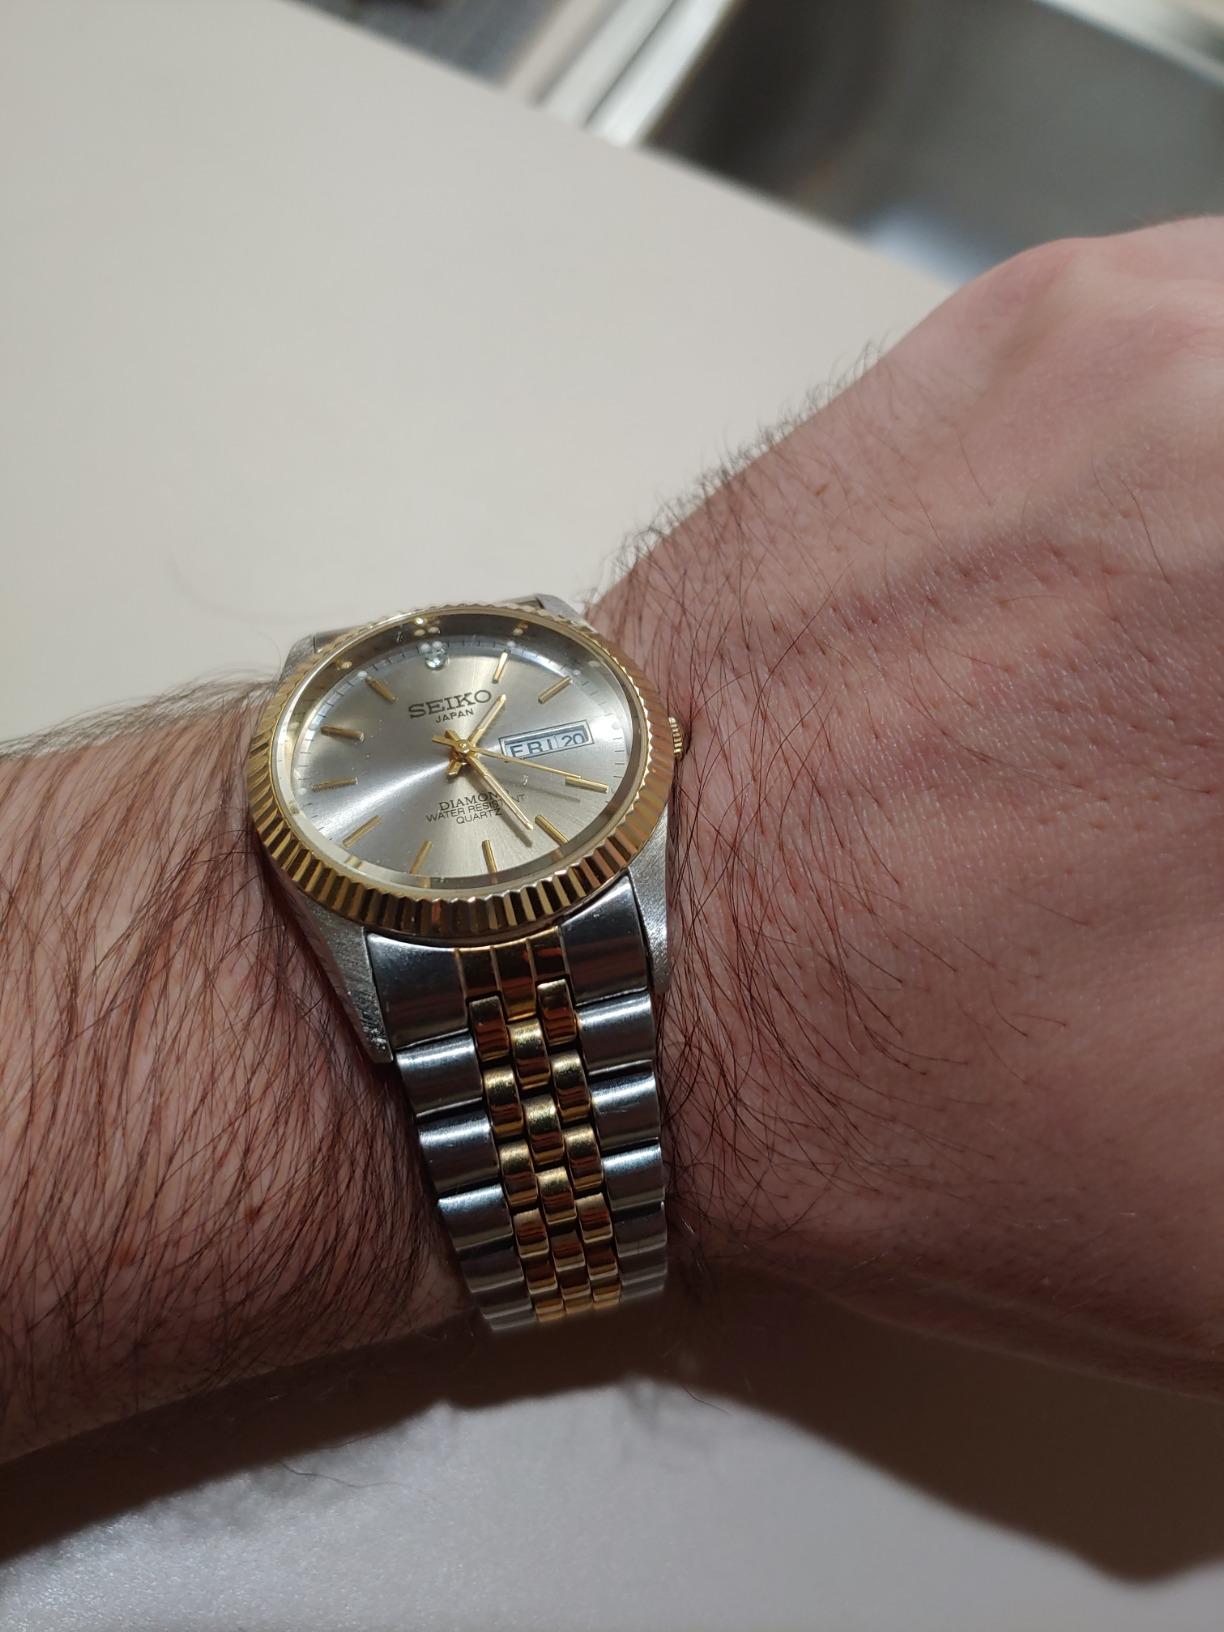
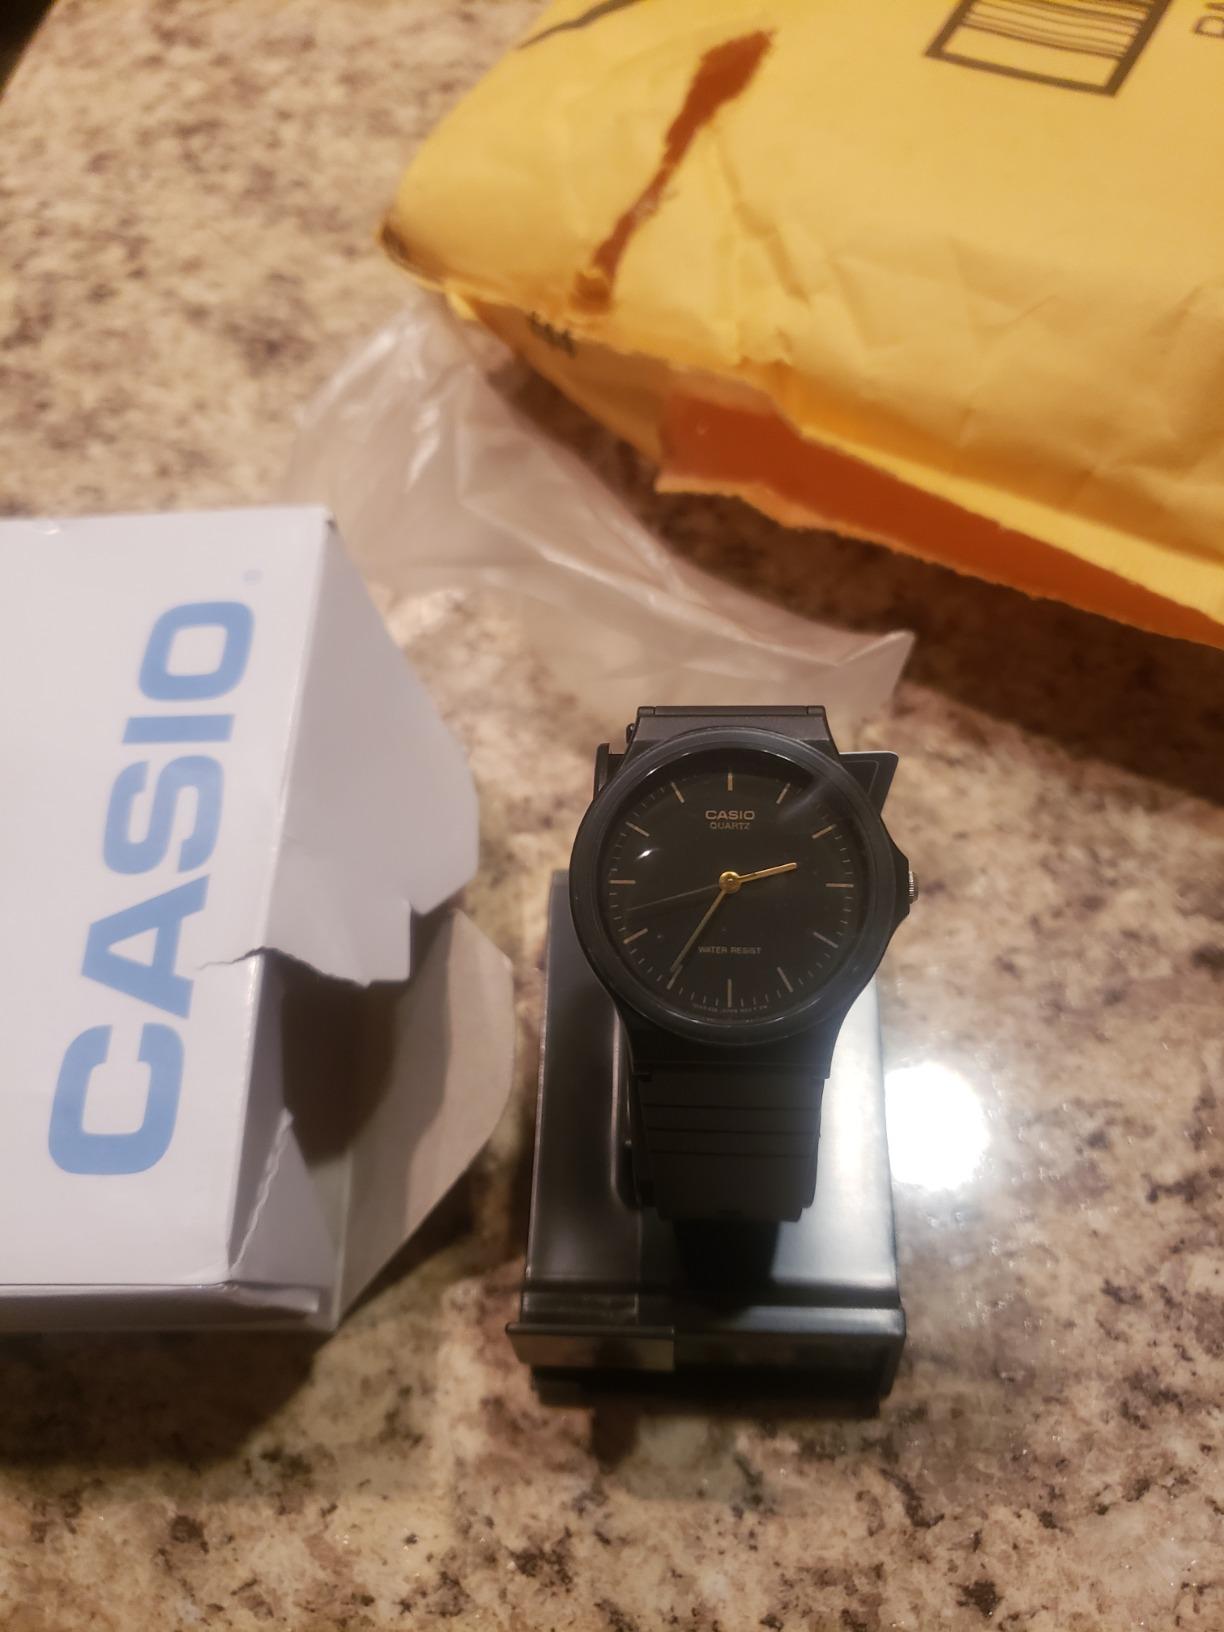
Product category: accessories_watch
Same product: no